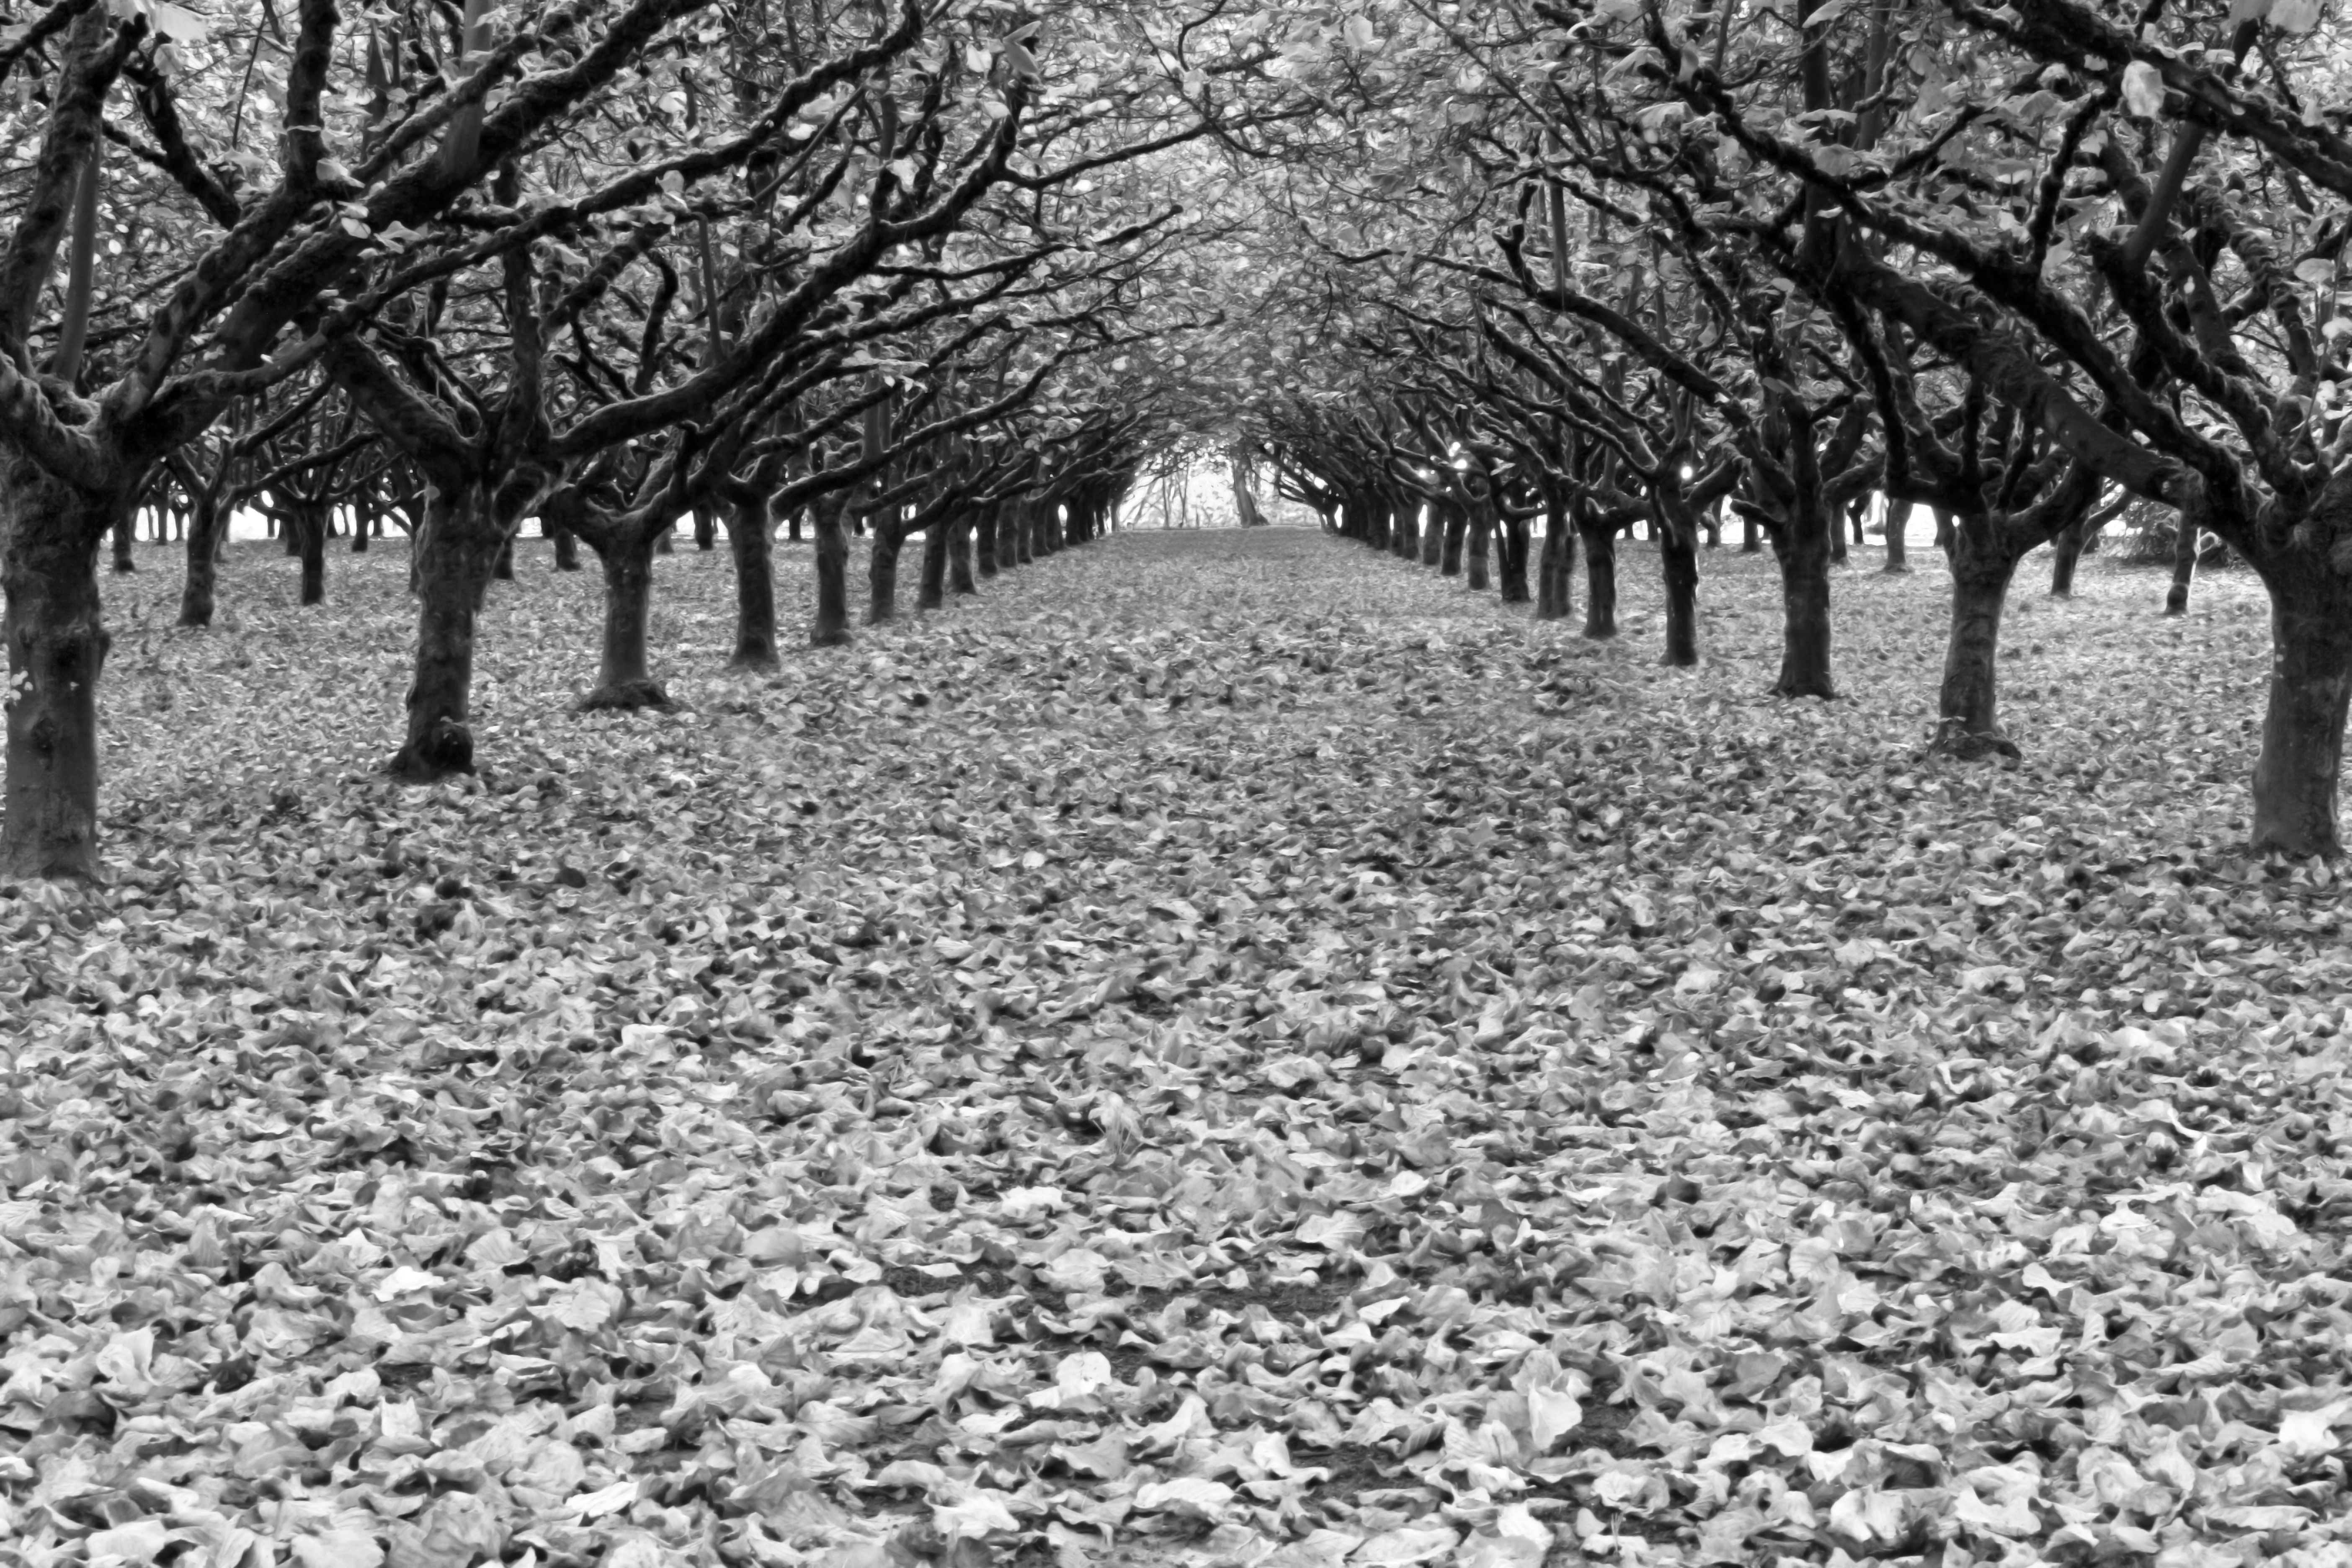
landscape, tree, branch, winter, black and white, plant, white, row, farm, photography, leaf, fall, flower, frost, tunnel, autumn, soil, black, agriculture, monochrome, season, trees, leaves, rows, plantation, grove, dramatic, chamber, woodland, oregon, ian, sane, gervais, concomly, monochrome photography, woody plant